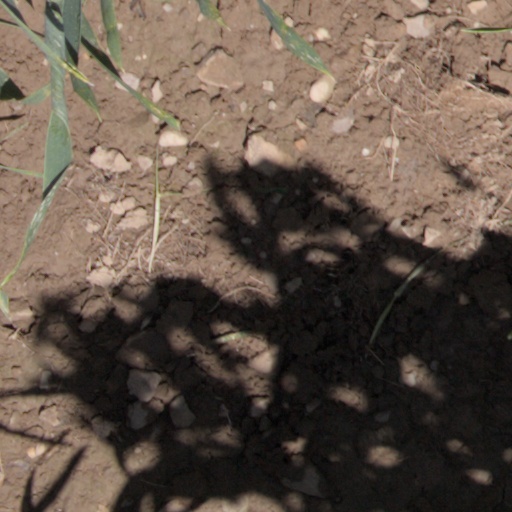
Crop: wheat